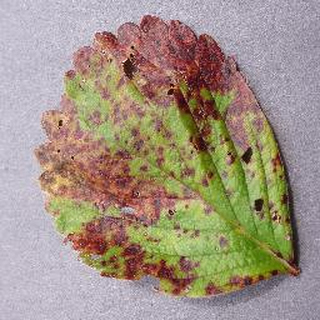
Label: strawberry_leaf_scorch